Punsch

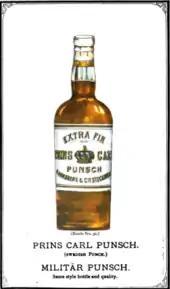
1891 Bottle of Punsch

The Swedish East India Company started to import arrack with the arrival of their ship "Fredricus Rex Sueciae" to Gothenburg in 1733. It quickly became popular, especially among the wealthy, who could afford the price of imported spirits and teas to make punsch. Later it spread through all levels of society, including students, the military, and fraternal orders, becoming a truly national drink.